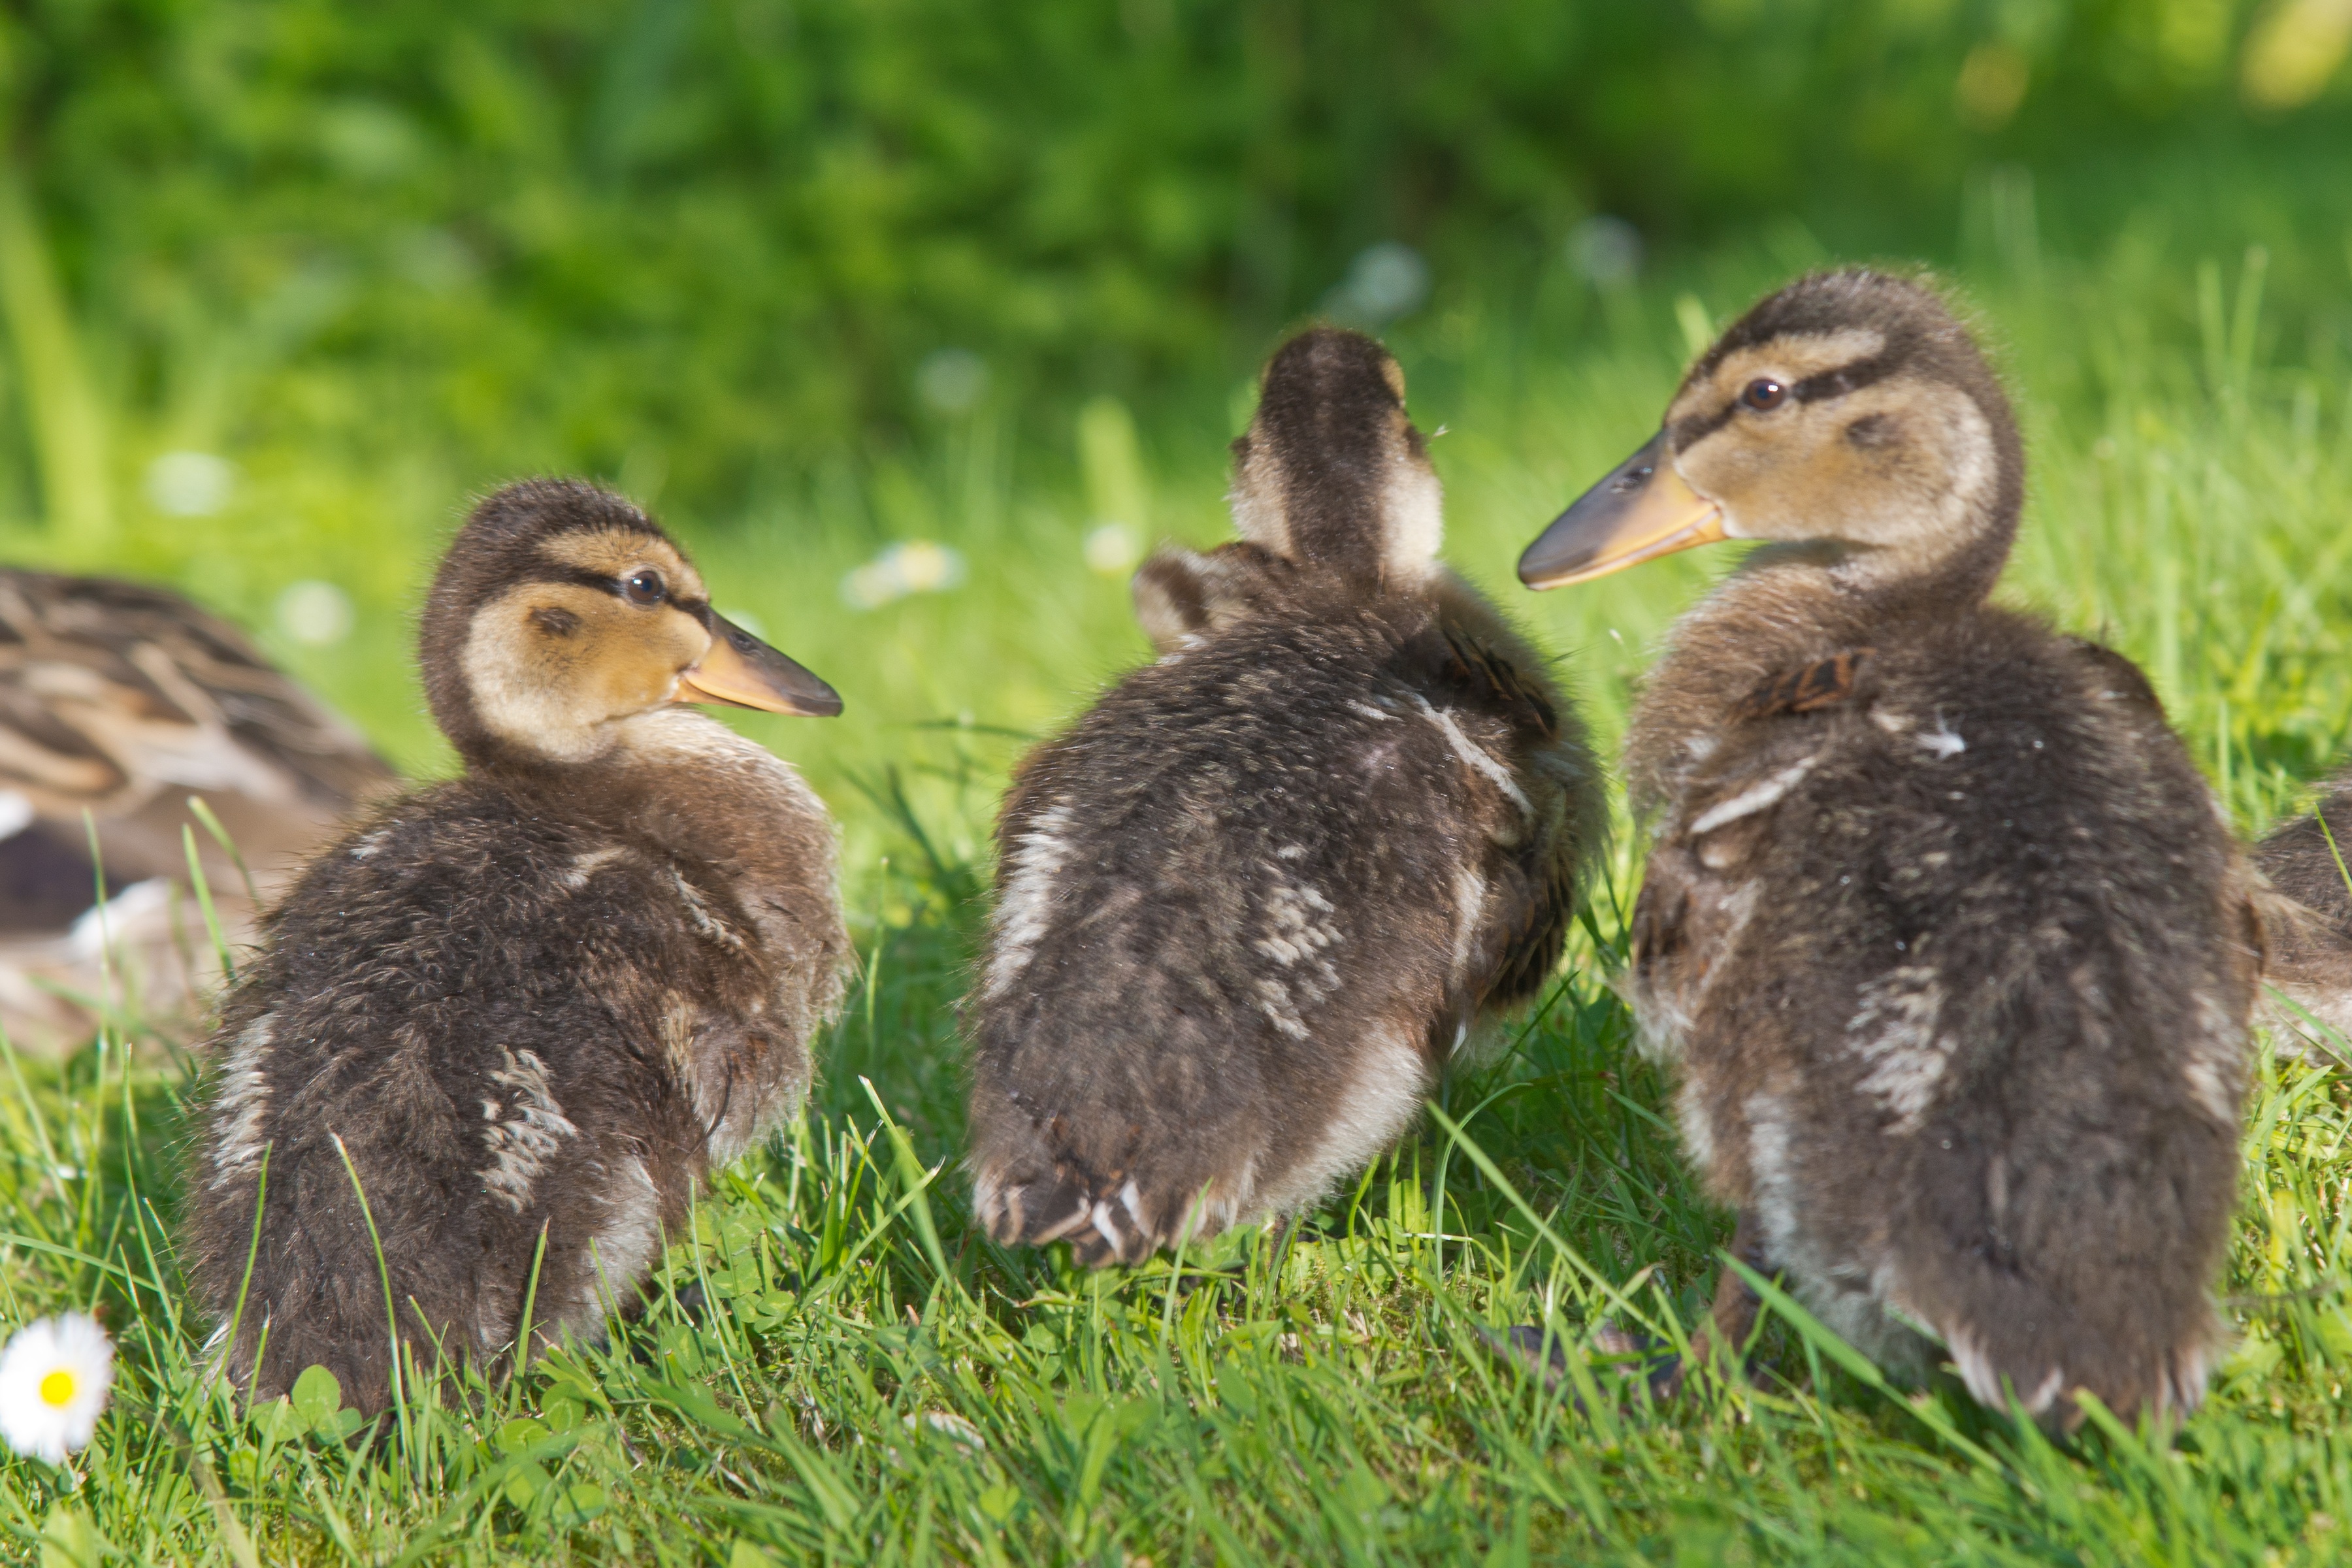
water, nature, bird, wildlife, young, beak, macro, close, feather, chicken, fauna, plumage, poultry, family, duck, head, look, vertebrate, creature, ducks, bill, waterfowl, water bird, wildlife photography, more, animal portrait, duck family, young animal, ducky, wild ducks, ducks geese and swans